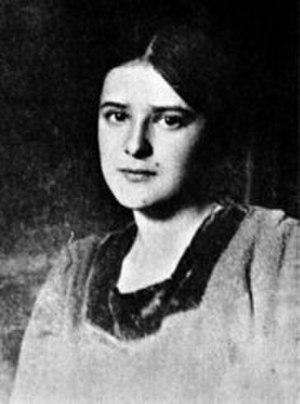
Stanisława Przybyszewska
La littérature polonaise regroupe toutes les littératures en langue polonaise, ainsi que d'autres langues employées en Pologne à travers son histoire, tel que le yiddish.
Stanisława Przybyszewska est une écrivaine polonaise, née le 1ᵉʳ octobre 1901 à Cracovie en Pologne et morte le 15 août 1935 à Dantzig. Si son nom n'est pas connu en France, son œuvre, pourtant, l'est. Passionnée par la Révolution française, elle est l'auteur de la pièce de théâtre L'Affaire Danton, qui fut portée au cinéma en 1983 par Andrzej Wajda, sous le titre Danton, avec, dans le rôle-titre, Gérard Depardieu. Andrzej Wajda a toutefois pris quelques libertés avec l'œuvre originale, d'une part en donnant le mauvais rôle à Robespierre, qu'au contraire Stanisława Przybyszewska adulait, et d'autre part, en déformant quelque peu l'histoire réelle de la Révolution française, celle-ci lui servant de métaphore et de parabole aux évènements politiques affectant à l'époque la Pologne.